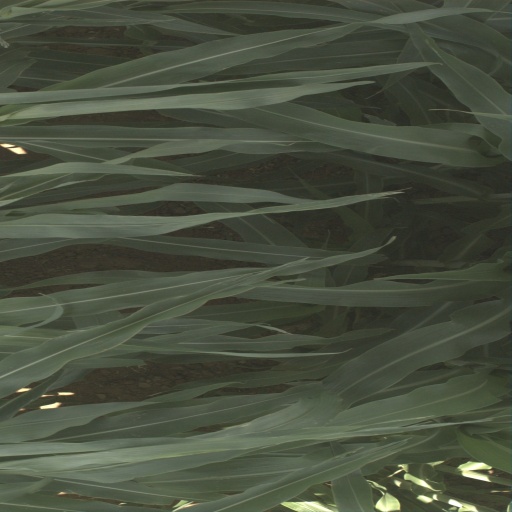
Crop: sorghum